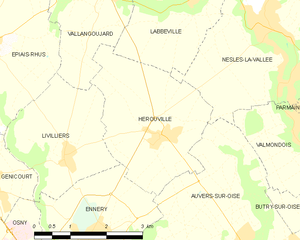
Carte des communes françaises Hérouville